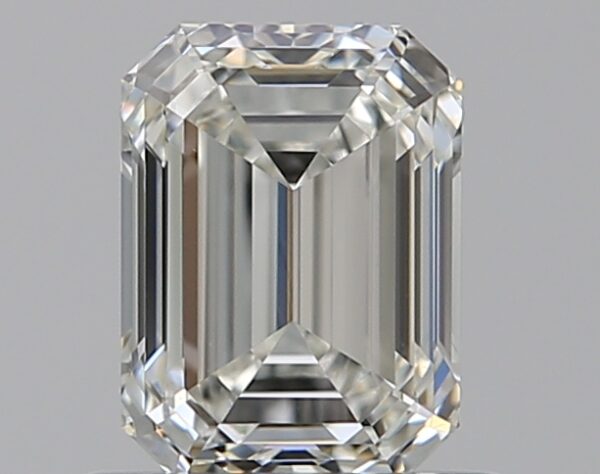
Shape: emerald
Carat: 0.72
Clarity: VS1
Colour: H
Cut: EX
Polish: EX
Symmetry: VG
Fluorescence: N
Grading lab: GIA
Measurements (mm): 5.81 x 4.29 x 2.94